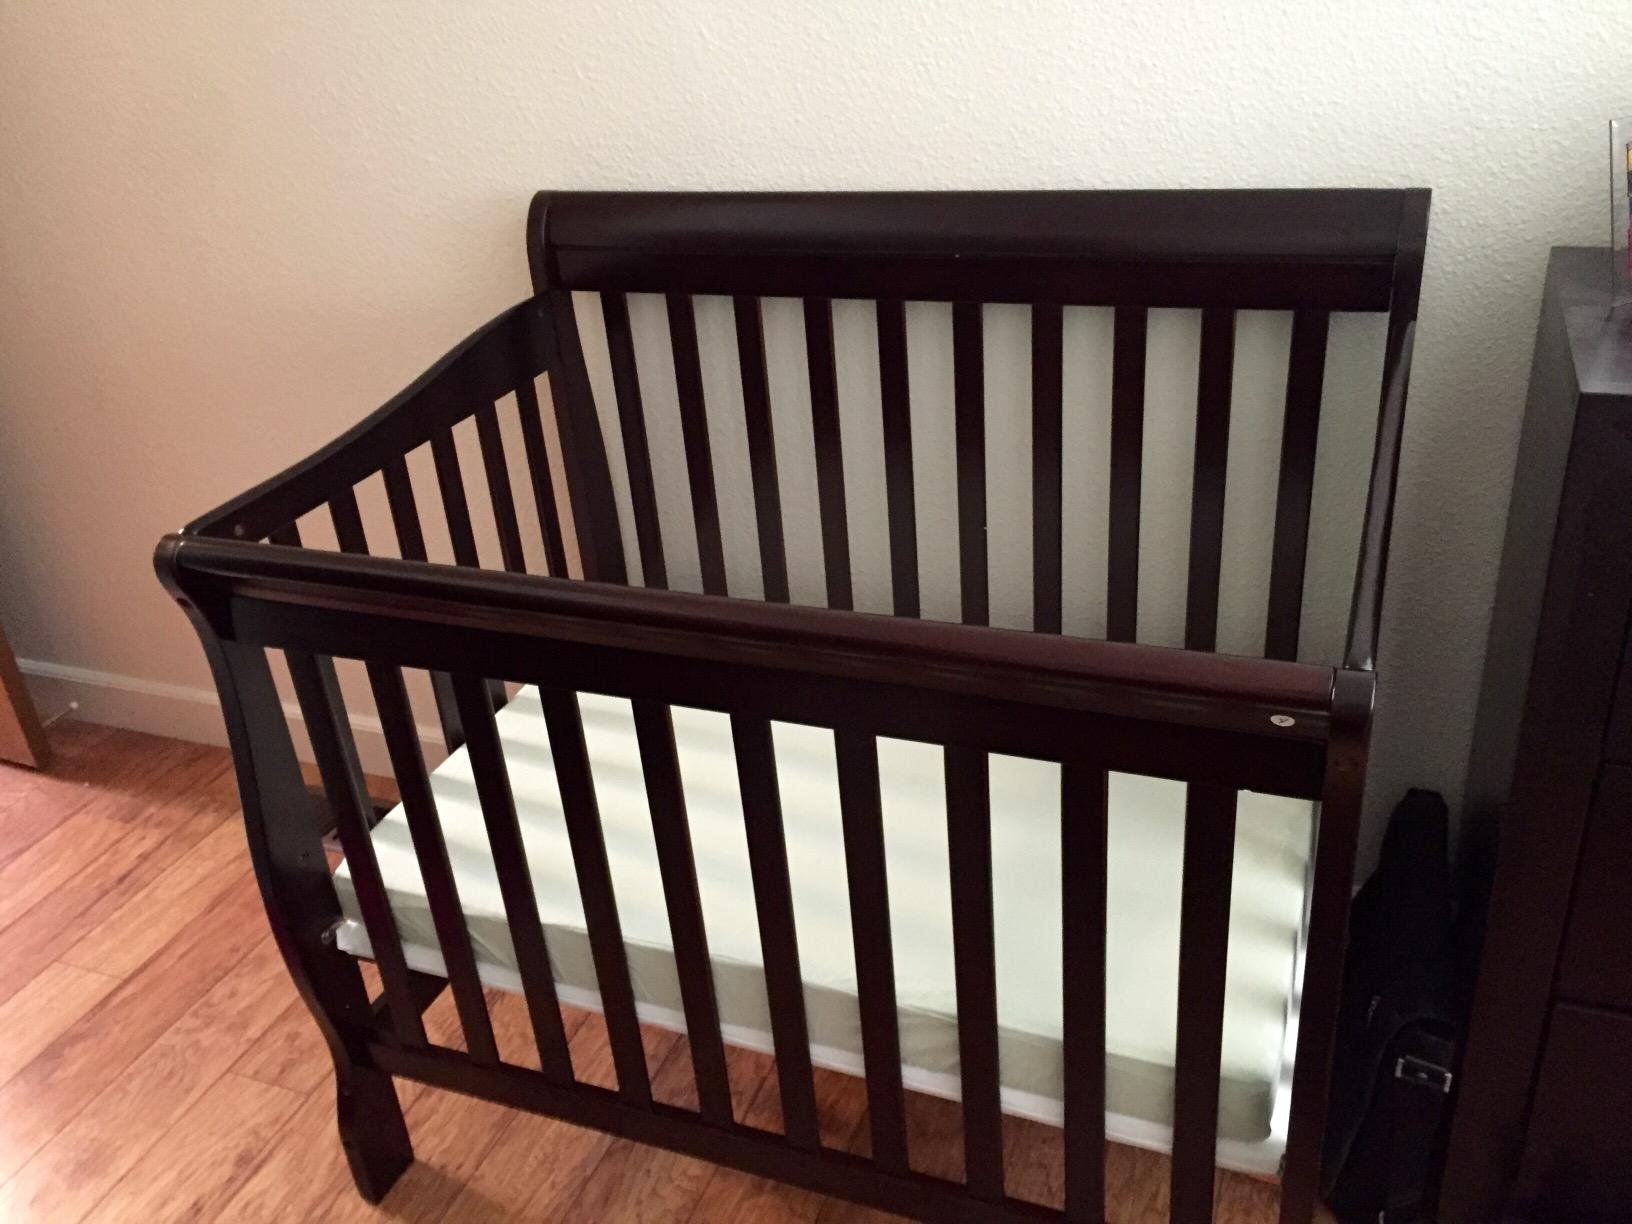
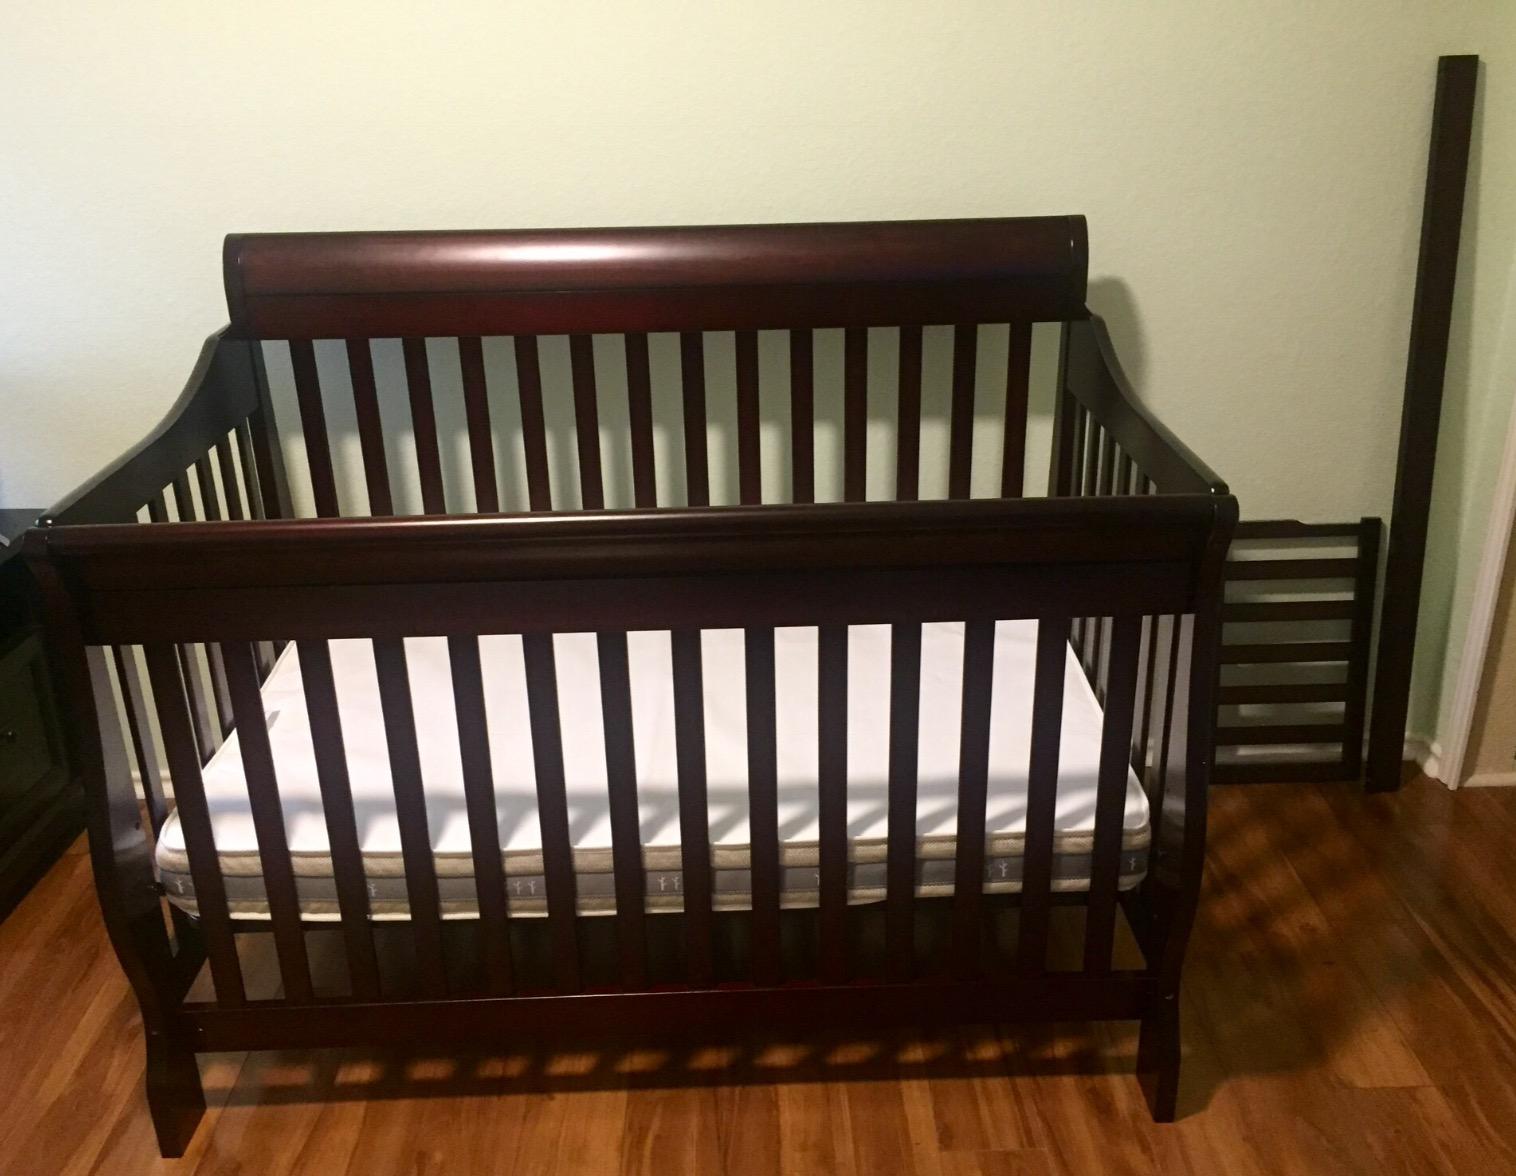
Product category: products_crib
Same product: yes